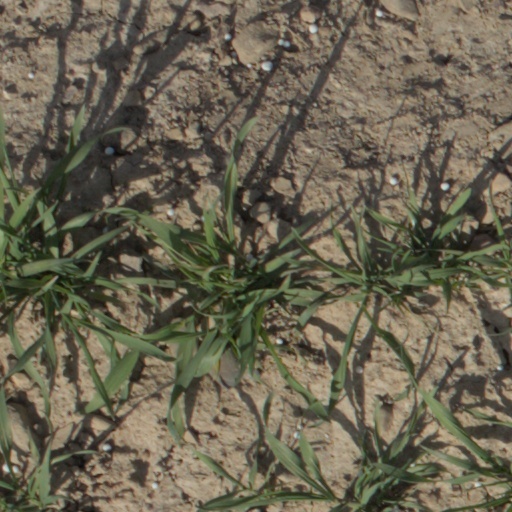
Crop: wheat